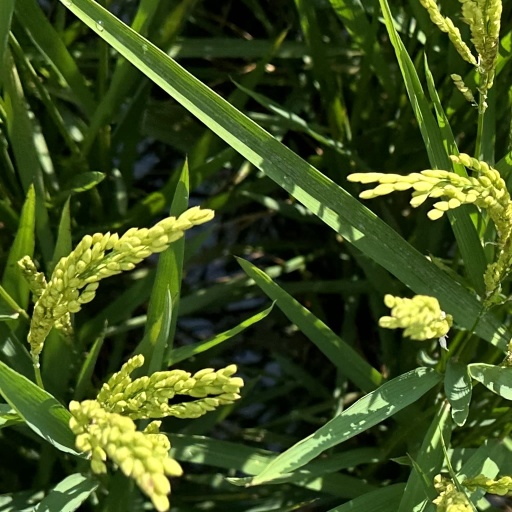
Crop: rice